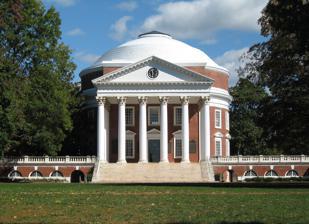
Building: The Rotunda (University of Virginia)
Country: United States of America
Year built: 1826
Historic building at the University of Virginia United States historic place Rotunda, University of Virginia U.S. National Register of Historic Places U.S. National Historic Landmark U.S. National Historic Landmark District Contributing Property Virginia Landmarks Register The Rotunda Show zoomed in Show zoomed midway Show zoomed out Location Charlottesville, Virginia , U.S. Built 1822–1826 Architect Thomas Jefferson ; Stanford White Architectural style Early Republic , Neoclassical Part of University of Virginia Historic District ( ID70000865 ) NRHP reference No. 66000937 VLR No. 002-5055 Significant dates Added to NRHP October 15, 1966 Designated NHL December 21, 1965 Designated NHLDCP November 11, 1971 Designated VLR September 9, 1969 The Rotunda is a building located on The Lawn on the original grounds of the University of Virginia . Thomas Jefferson designed it to represent the "authority of nature and power of reason" and modeled it after the Pantheon in Rome . Construction began in 1822 and was completed shortly after Jefferson's death in 1826. The campus of the new university was unique in that its buildings surrounded a library (the principal function of the Rotunda) rather than a church , as was common at other universities in the English-speaking world. To many, the Rotunda symbolizes Jefferson's belief in the separation of church and education, and represents his lifelong dedication to education and architecture. The Rotunda was designated a National Historic Landmark in 1966, and is part of the University of Virginia Historic District , designated in 1971. The collegiate structure, the immediate area around it, and Jefferson's nearby home at Monticello combine to form one of only six modern man-made sites in the United States to be internationally protected and preserved as a World Heritage Site by UNESCO (the other five are the Old City of San Juan , the San Antonio Missions , Independence Hall , the Statue of Liberty , and the architectural works of Frank Lloyd Wright ). The original construction cost of the Rotunda was $57,773 ($992,792 in 2006 dollars). The building stands 77 feet (23.5 m) in both height and diameter. History Design influences Jefferson's design was influenced by the architectural drawings of Andrea Palladio and is an example of Palladian architecture . The direct source for Jefferson's inspiration is believed to be a drawing of the Pantheon in the 1721 Leoni translation of Palladio, which Jefferson owned and referred to during the building process. While Jefferson used the detailed measurements of the Pantheon to guide the proportions of his Rotunda, the dimensions of his building are much smaller: the interior diameter  of the Pantheon's dome is 143 feet, whereas the exterior diameter of Jefferson's dome is 77 feet, "being half that of the Pantheon and consequently one fourth in area, and one eighth in volume." B. Henry Latrobe first proposed the domed central building at the head of the Lawn in a letter to Jefferson dated July 17, 1817, and Latrobe's influence on the design of the Rotunda is substantial.  Jefferson's Pavilion III also is based on a design drawing from Latrobe. Jefferson also deferred to Palladio's model for significant details of the building. In a letter to Thomas Appleton , then the United States consul in Liguria , Jefferson requested pricing for "ten Corinthian capitals for columns of 32 I. diminished diam. and 8 do. half capitals of the same diam. for pilasters of 30 minutes projection from the wall, to be copied from those of the Rotunda, or Pantheon, of Rome, as represented in Palladio." Design and construction 1819 draft of the Rotunda During the Marquis de Lafayette 's grand tour of the United States in 1824 and 1825 , the Marquis and former President James Madison dined with Thomas Jefferson in the Dome Room of the unfinished Rotunda at the university's inaugural banquet, and Lafayette toasted Jefferson as the "Father of the University of Virginia". This moved Jefferson, and he later had the phrase inscribed on his grave. A bust of Lafayette was given to the university in 1904 by the Government of France to honor the friendship between the two men. Today it stands in the North Oval Room. The building was constructed with slave labor . The university was the first to offer students specialization in the field of Astronomy , so Jefferson toyed with the idea of painting the interior of the Dome Room with images of the night sky to aid the students in their learning. He went so far as to begin designing a new mechanism with which students would be able to "float" through the air and study heavenly bodies from closer different viewpoints. They would also be equipped with a control to move the stars around the Dome . The idea was eventually abandoned but would have been the first planetarium in the United States. The Transit of Venus of 1882 was observed from the steps of the Rotunda, in a coordinated effort with McCormick Observatory . Alterations The Great Rotunda Fire in 1895 Renovation underway on the Rotunda in 2011, with the Thomas Jefferson statue in the foreground The Dome Room of the Rotunda in 2008 A structure called the Annex, also known as "New Hall," was added to the north side of the Rotunda in 1853 to provide additional classroom space needed due to overcrowding. (A rare photograph of the Annex may be viewed at the University of Virginia's online visual history collection.) In 1895, the Rotunda was gutted by a fire that started in the Annex. University students saved what was, for them, the most important item within the Rotunda—a life-size likeness of Thomas Jefferson carved from marble that was given to the university by Alexander Galt in 1861. The students also rescued a portion of the books of the university library from the Dome Room, as well as various scientific instruments from the classrooms in the Annex. Shortly after the fire, the university faculty recommended a program of rebuilding that called for the reconstruction of the Rotunda and the replacement of the lost classroom space of the Annex with a set of buildings at the south end of the Lawn. In the new design, the wooden dome was replaced with a fireproof tile dome by the Guastavino Company of New York in 1898–1899. The Rotunda was rebuilt with a modified design by Stanford White , a nationally known architect and partner in the New York City firm McKim, Mead, and White . Whereas Jefferson's Rotunda had three floors, White's had only two, but a larger Dome Room. The Annex was not rebuilt. In 1976 during America's Bicentennial , White's Rotunda interior was gutted and rebuilt, at a cost of $2.4 million, to Jefferson's original design. In the Bicentennial issue of the AIA Journal , the American Institute of Architects called Jefferson's Rotunda, Lawn, and nearby home at Monticello "the proudest achievement of American architecture in the past 200 years". There is a plaque, on the south side of the Rotunda, listing the names of students and graduates of the university who were killed during the Civil War . Other plaques on the south side list those killed during World War I while plaques on the north side list those killed in World War II and the Korean War . Today, doctoral students defend their dissertations in the North Oval Room, and many events (including monthly dinners for residents of the Lawn) are held inside the Dome Room. Other events are held on the steps of the Rotunda, which is also the traditional starting point for students streaking the Lawn. In 2012, the university began an extensive construction project to repair and renovate the aging Rotunda. The first phase of the project replaced the Rotunda's copper roof. Although the engineers were several months ahead of schedule, the roof remained as unpainted copper for the graduating class of 2013. During the renovation, a nineteenth-century chemistry laboratory was found within the walls on the bottom floor featuring a chemical hearth and a sophisticated ventilation system through a series of brick tunnels. The Rotunda reopened in September 2016. Legacy View from The Lawn to the Rotunda, 2010 Buildings inspired by the Rotunda and Lawn include the expansive green spaces headed by Rotunda-like buildings built at Duke University in 1892, Johns Hopkins University in 1902, the University of Illinois in 1907, Rice University in 1910, Peabody College of Vanderbilt University in 1915, the Green at the University of Delaware in 1916, Killian Court at MIT in 1916 and the "Grand Auditorium" of Tsinghua University in Beijing built in 1917. Additionally, Dallas Hall at Southern Methodist University (SMU), Hendricks Chapel at Syracuse University , Florida State University College of Law , and Grawemeyer Hall at the University of Louisville were modeled after Jefferson's Rotunda. The Sterling Divinity Quadrangle at Yale Divinity School (1932) was closely based on the Academical Village at the University of Virginia, but with the Marquand Chapel taking the place of the Rotunda. Tsinghua University's Grand Auditorium - inspired by the Rotunda The original campus at the University of Alabama was modeled after Jefferson's Rotunda and Lawn. The Rotunda there, completed in 1833, also contained the university's library. However, it and most of the other public campus buildings were burned as part of Wilson's Raid during the American Civil War . See also Jeffersonian architecture List of National Historic Landmarks in Virginia Memorial to Enslaved Laborers (the same dimensions as the Rotunda) National Register of Historic Places listings in Albemarle County, Virginia References